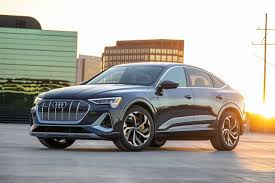
Label: noambulance